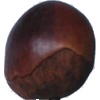
Label: Chestnut 1